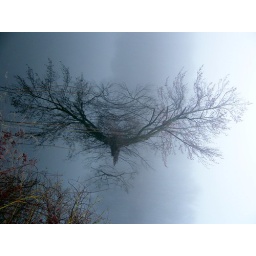
A tree in a pond shot sideways and reflected in the water